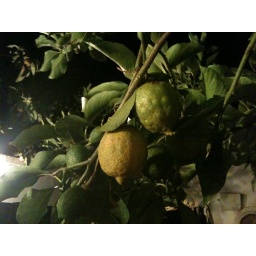
My favorite place has fruit trees which I've always dreamed of having in a backyard